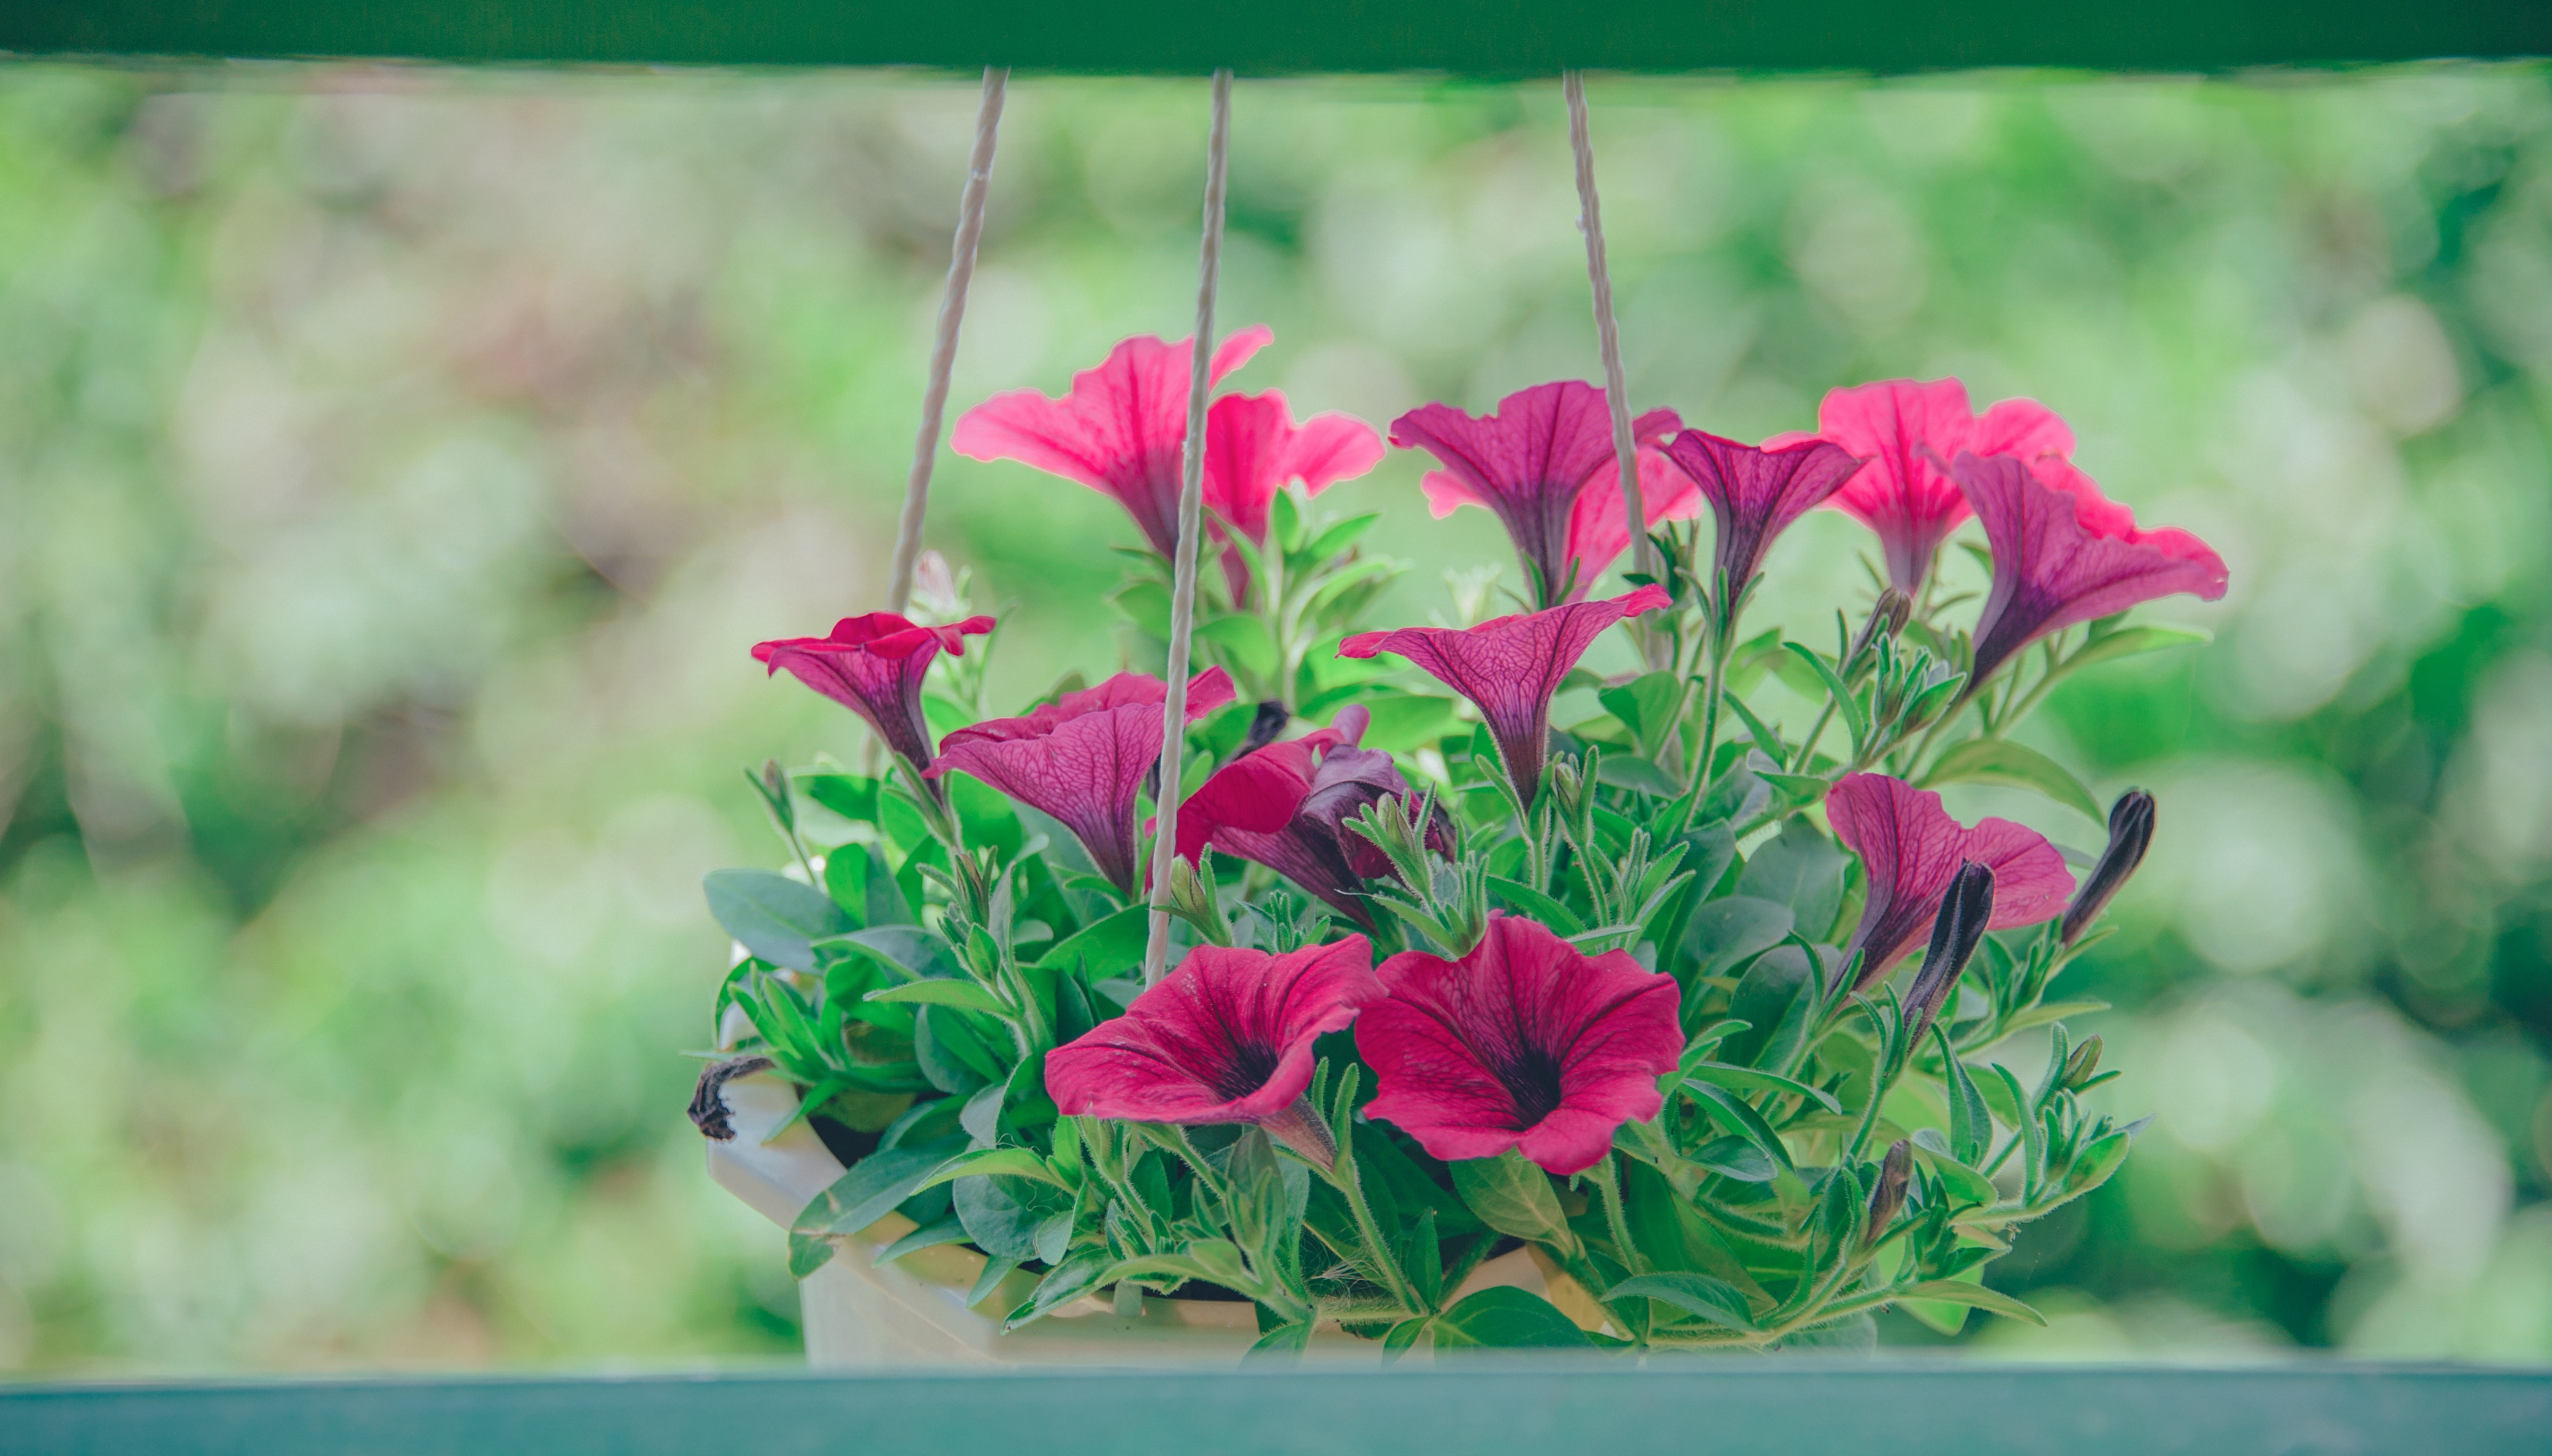
flower, flowering plant, plant, petal, pink, sweet pea, petunia, artificial flower, annual plant, sweet peas, geranium, floral design, plant stem, wildflower